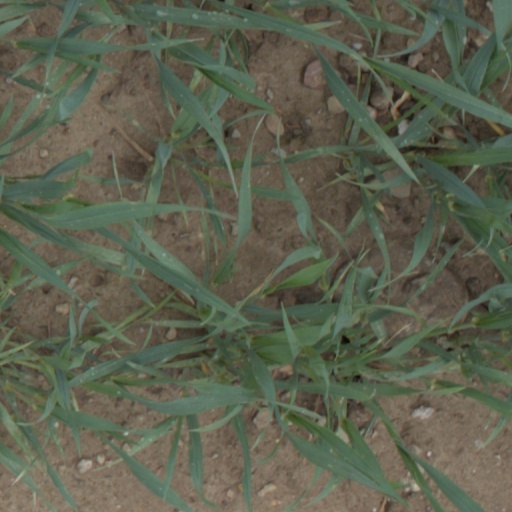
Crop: wheat